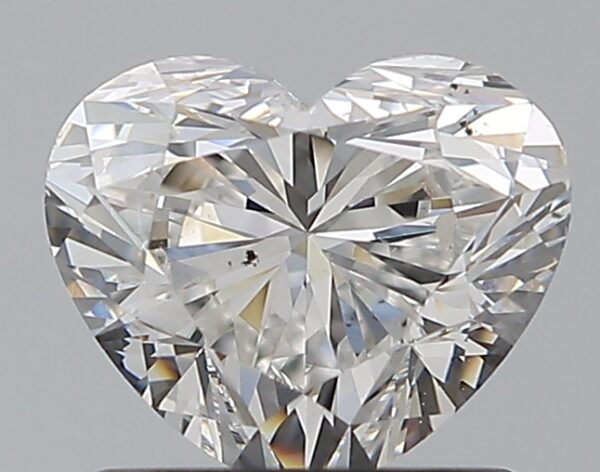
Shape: heart
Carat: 1
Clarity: SI1
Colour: F
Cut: VG
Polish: EX
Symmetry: EX
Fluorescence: N
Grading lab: GIA
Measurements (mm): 5.7 x 6.8 x 4.05